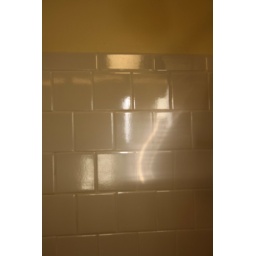
Reflection from the natural light shining in to the bathroom mirror. I opened the mirror to create the image you see on the tile.